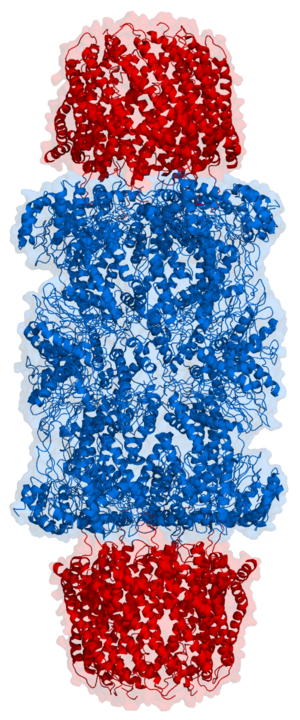
Les protéasomes sont des complexes enzymatiques multiprotéiques que l'on retrouve chez les eucaryotes, les archées ainsi que chez quelques bactéries de l'ordre Actinomycetales. Dans les cellules eucaryotes il se trouve dans le cytosol et est associé au réticulum endoplasmique ainsi que dans le noyau. Leur fonction principale est de dégrader les protéines mal repliées, dénaturées ou obsolètes de manière ciblée. Cette dégradation se fait par protéolyse, une réaction chimique qui coupe les liaisons peptidiques et qui est effectuée par des enzymes appelées protéases. La protéine est ainsi découpée en peptides longs de 7 à 9 acides aminés qui seront ensuite hydrolysés hors du protéasome et recyclés. Les protéines sont marquées pour la dégradation par une protéine appelée ubiquitine. Ce marquage est réalisé par l'action coordonnée de trois types d'enzymes. Une fois le marquage par une première molécule d'ubiquitine réalisé, d'autres ubiquitines vont être rajoutées à sa suite. Il faudra une chaîne d'au moins quatre ubiquitines pour que le protéasome 26S reconnaisse la protéine à dégrader. Il existe un compartiment pour celui-ci.